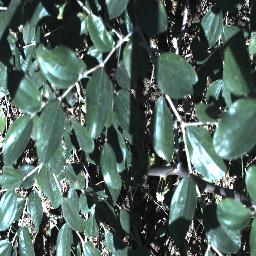
Label: chinee_apple